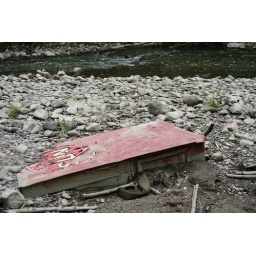
An old newspaper box found in the middle of a large park, almost completely buried. How odd.